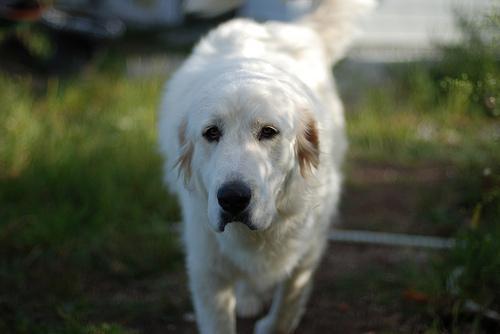
great pyrenees